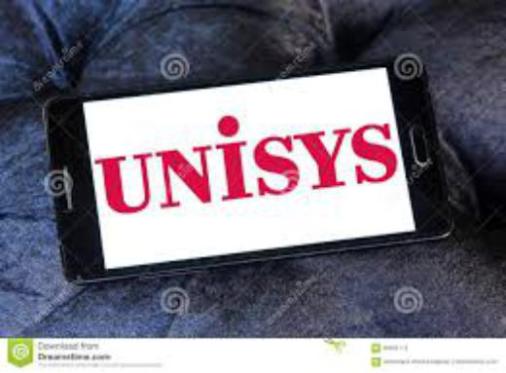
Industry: Others